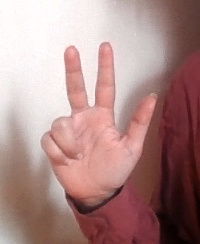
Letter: al